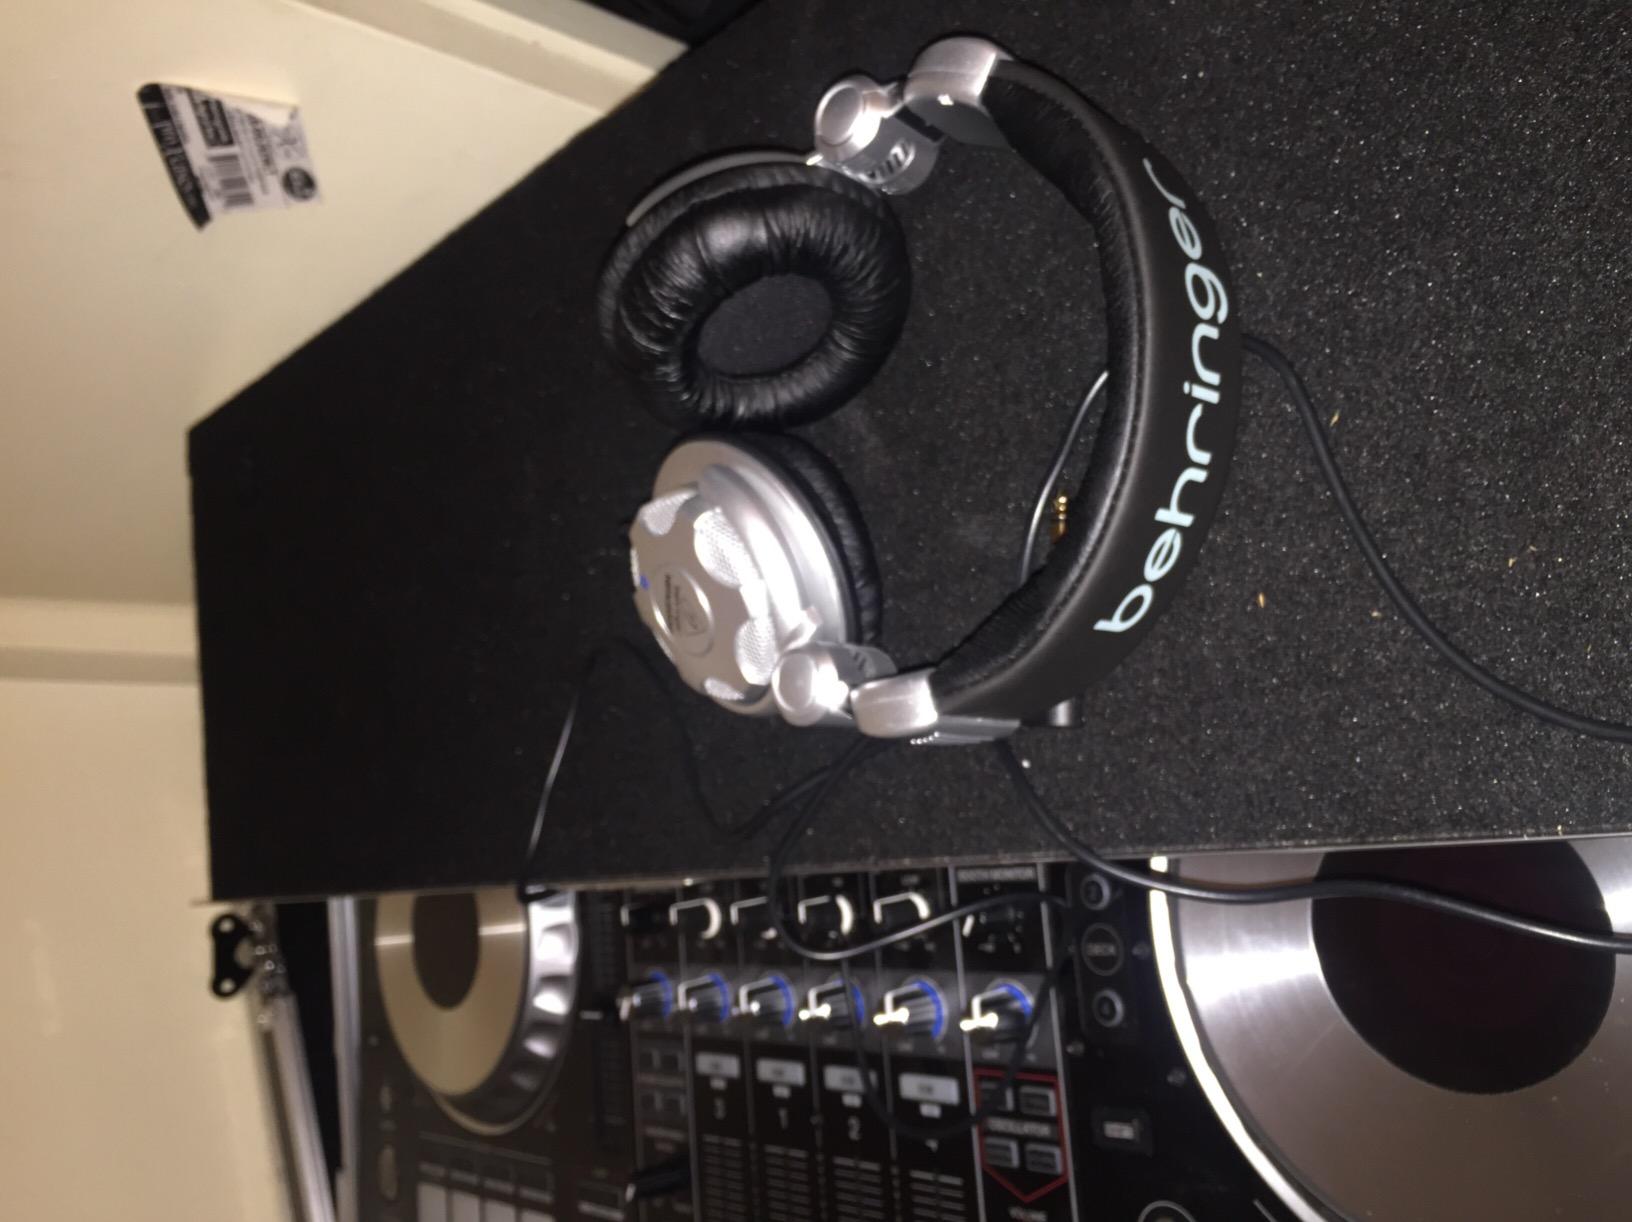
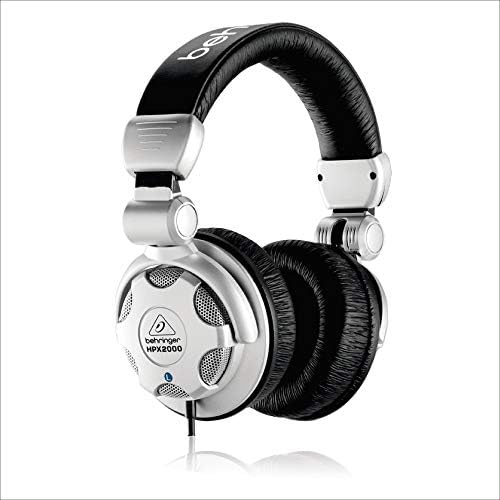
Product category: headphones
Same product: yes